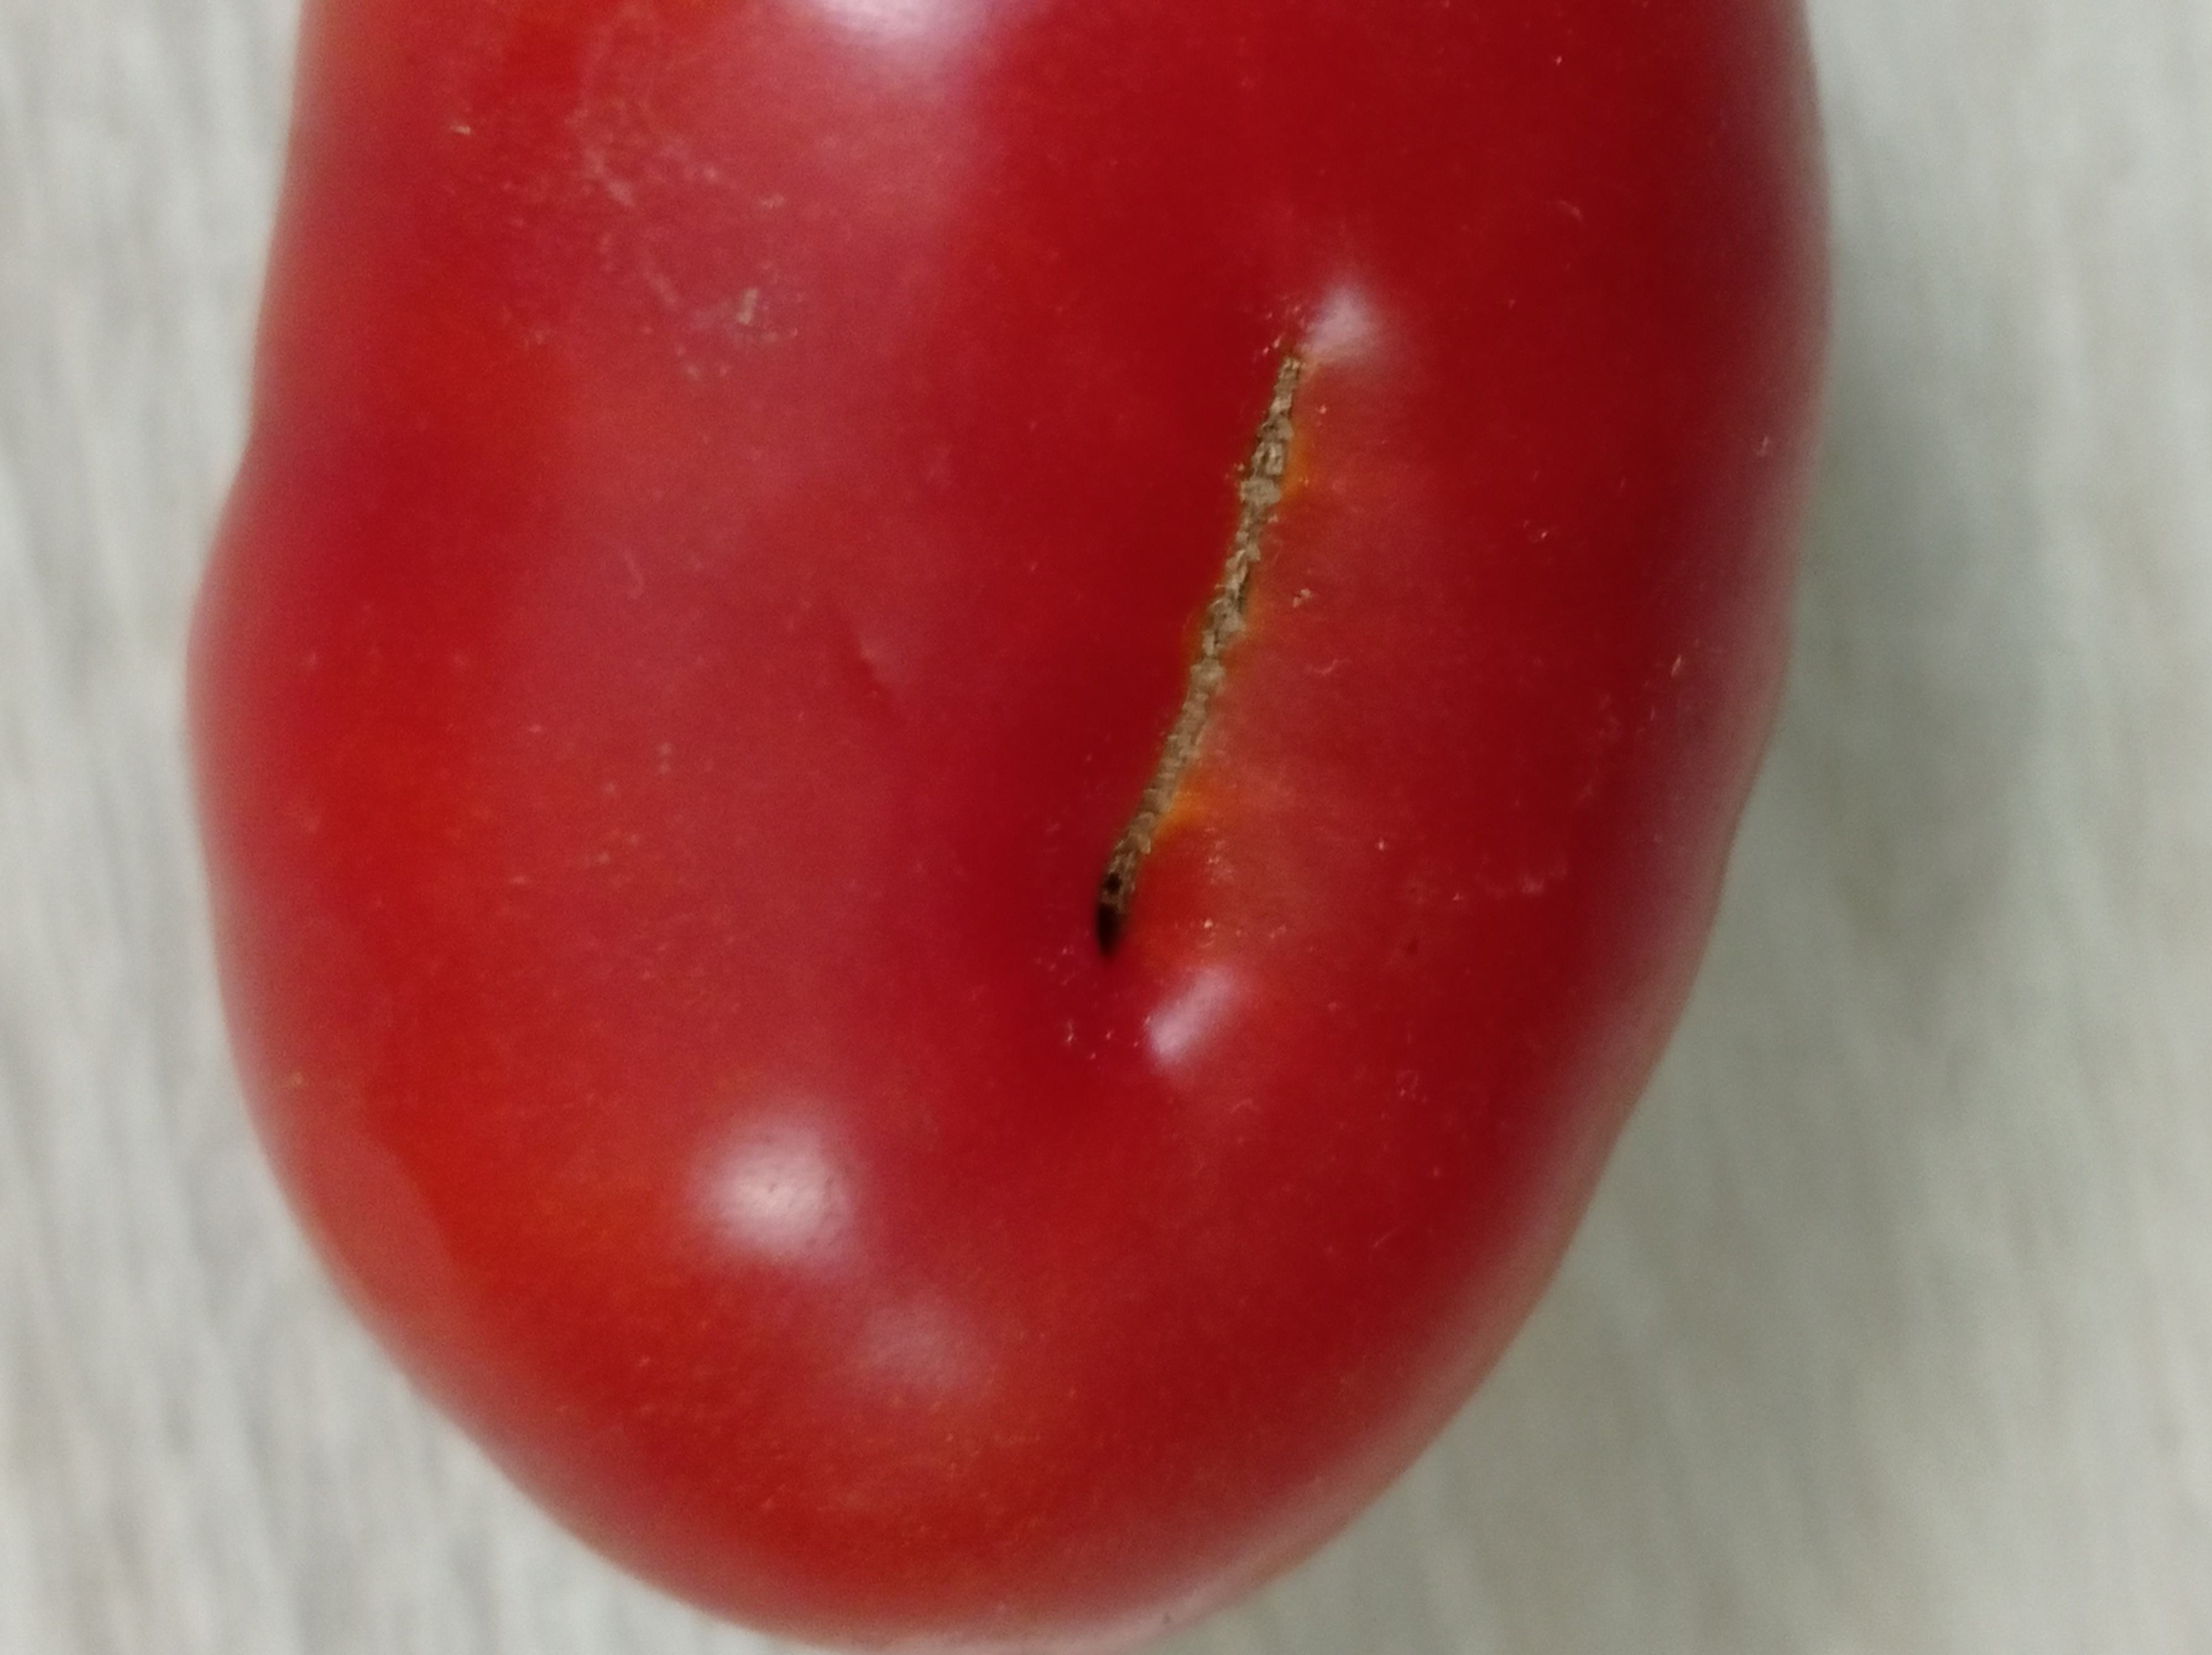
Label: Fresh